FarmWise

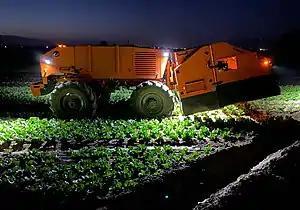
FarmWise's Titan robot working on a lettuce field at night (May 2020)

FarmWise relies on a patented technology which combines AI, computer vision and robotics to remove weeds in vegetable fields. The company's latest machine model, Titan FT-35, consists of a self-propelled, tractor and a smart implement that encompasses a set of cameras and sensors, and robotic arms.